Karin Åhlin

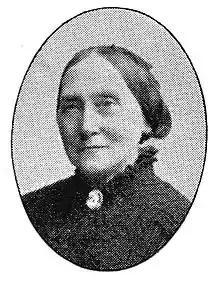
Åhlin in 1898

Karin Dorothea Wilhelmina Åhlin (25 November 1830 – September 30, 1899) was a Swedish educator. She was the founder and director of the "Åhlinska skolan" in Stockholm, and its principal from 1847 to 1899.